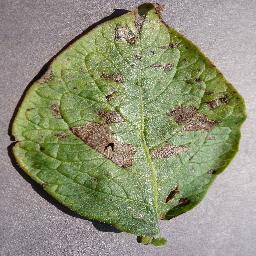
Etiqueta: Tizon_Temprano